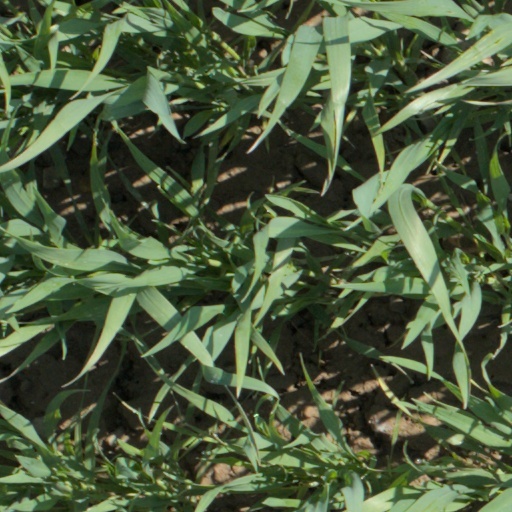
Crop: wheat